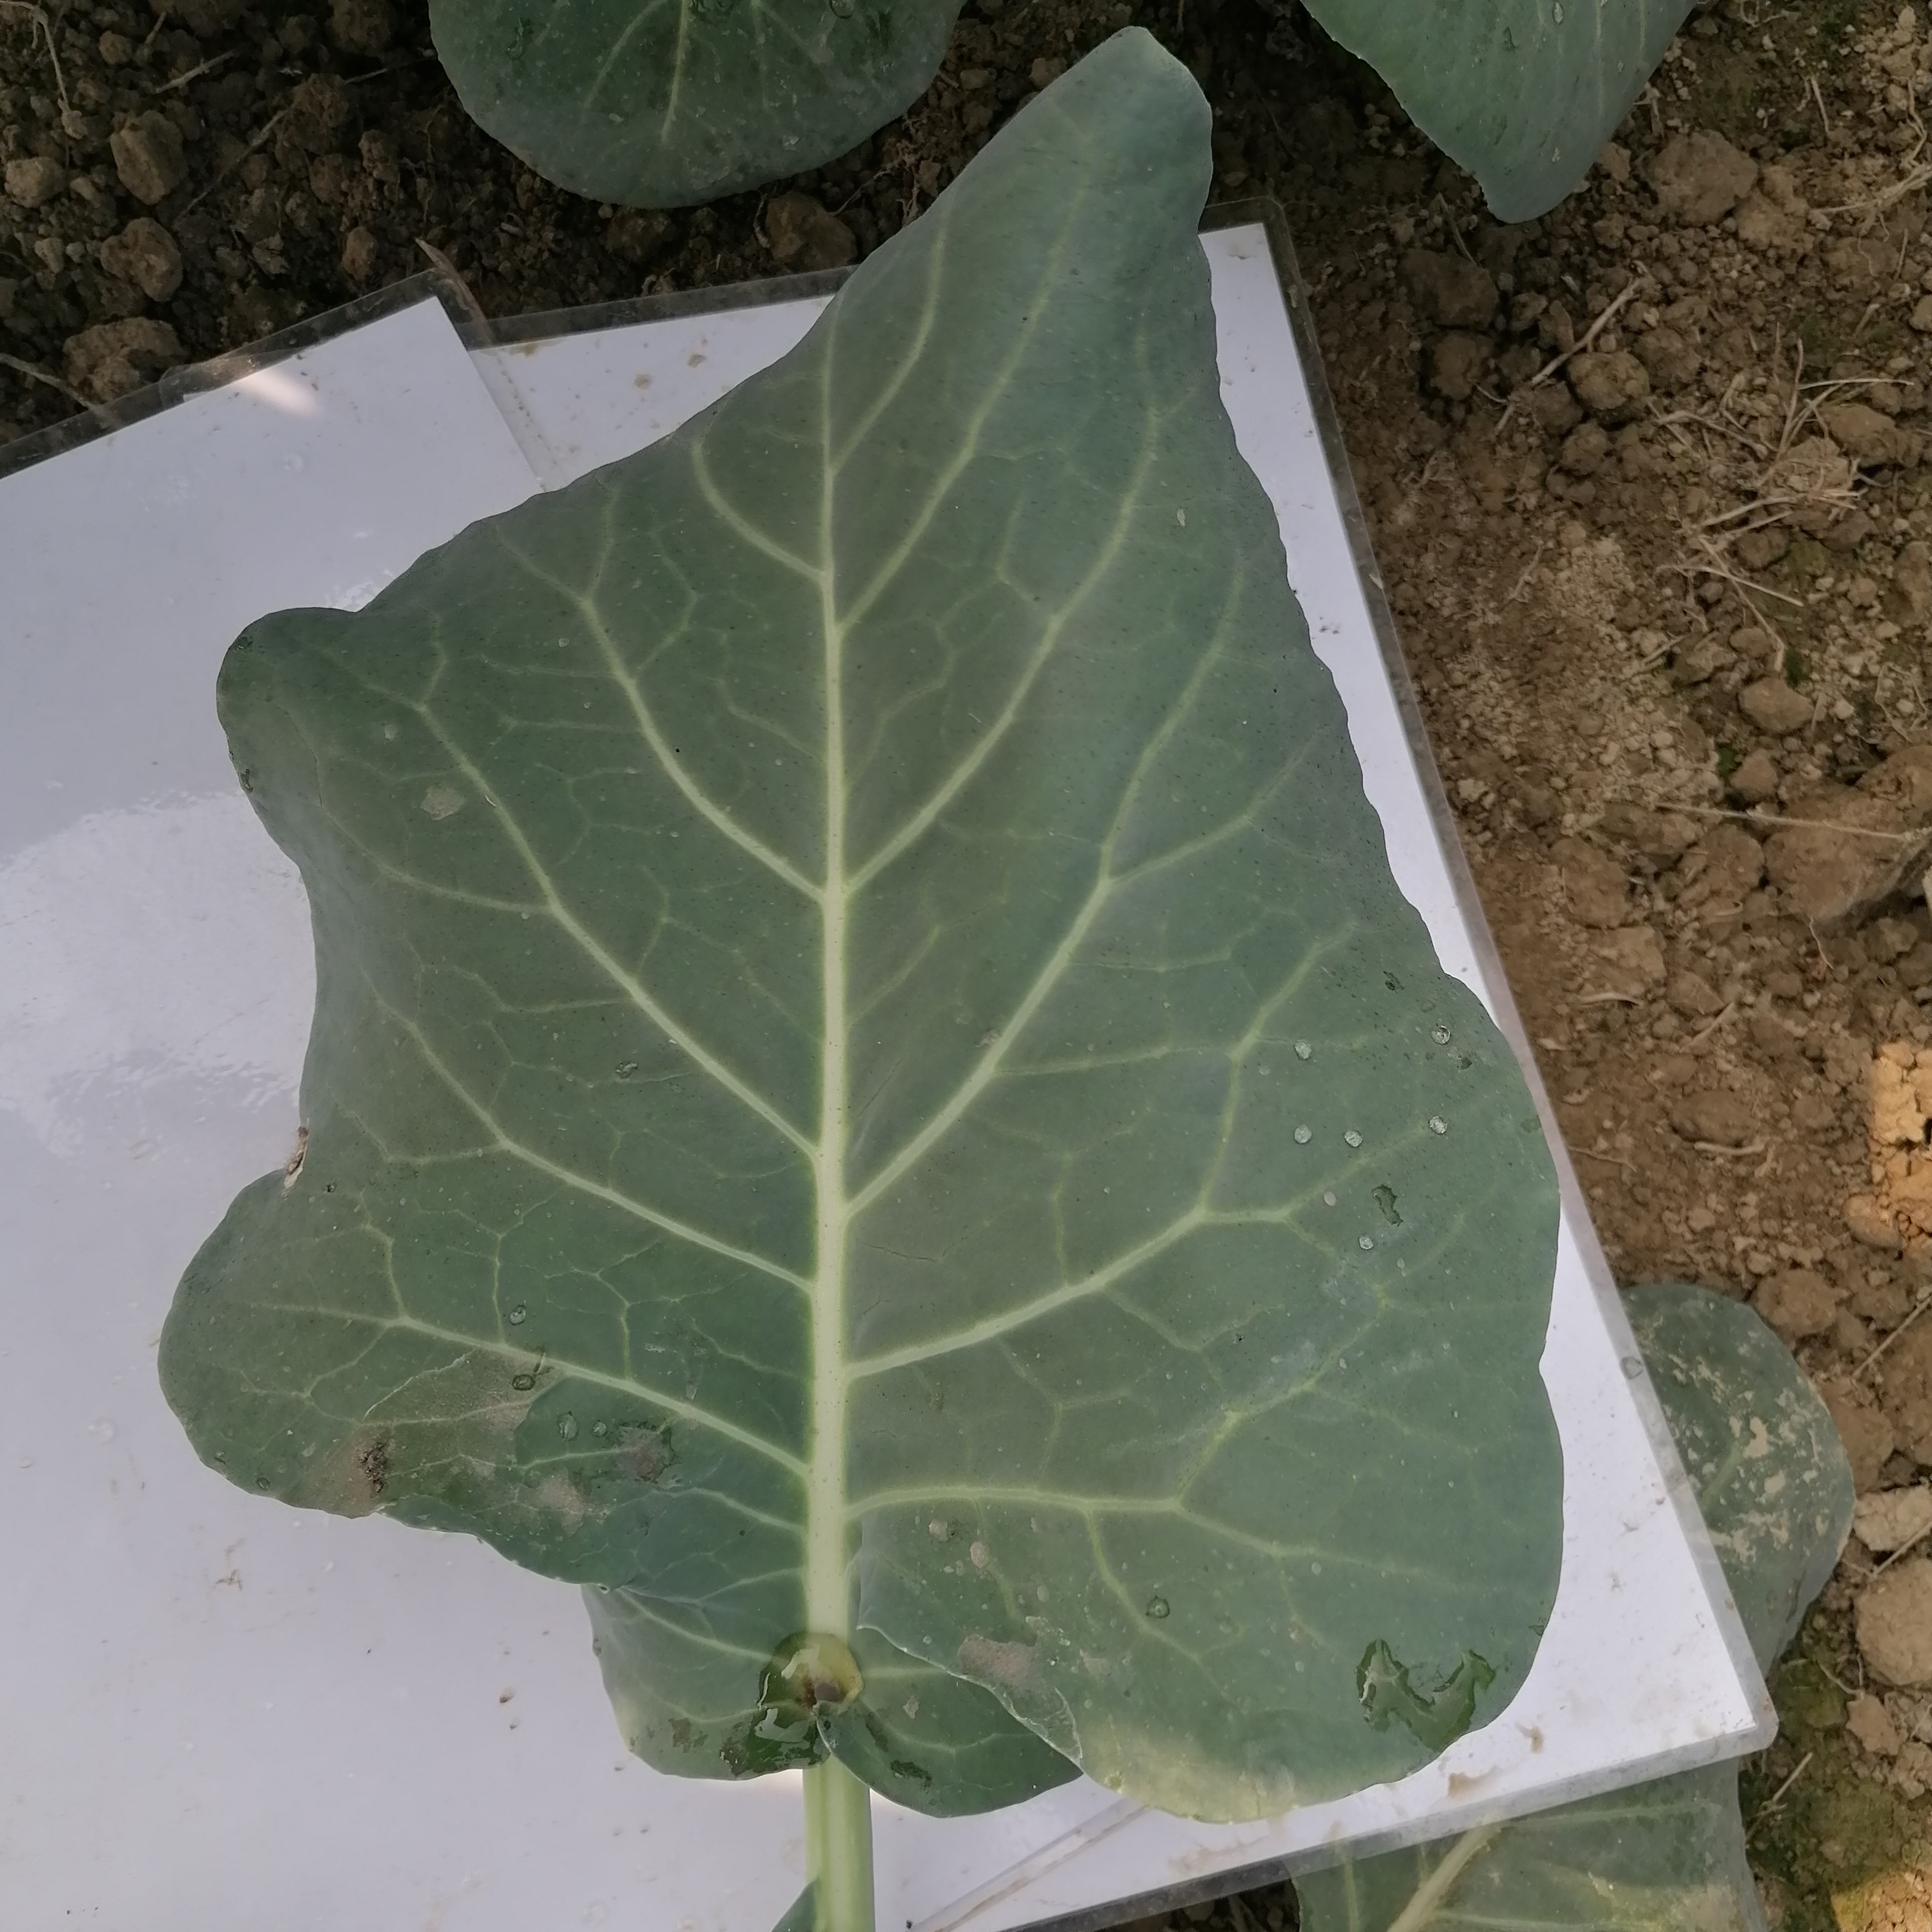
Label: Healthy